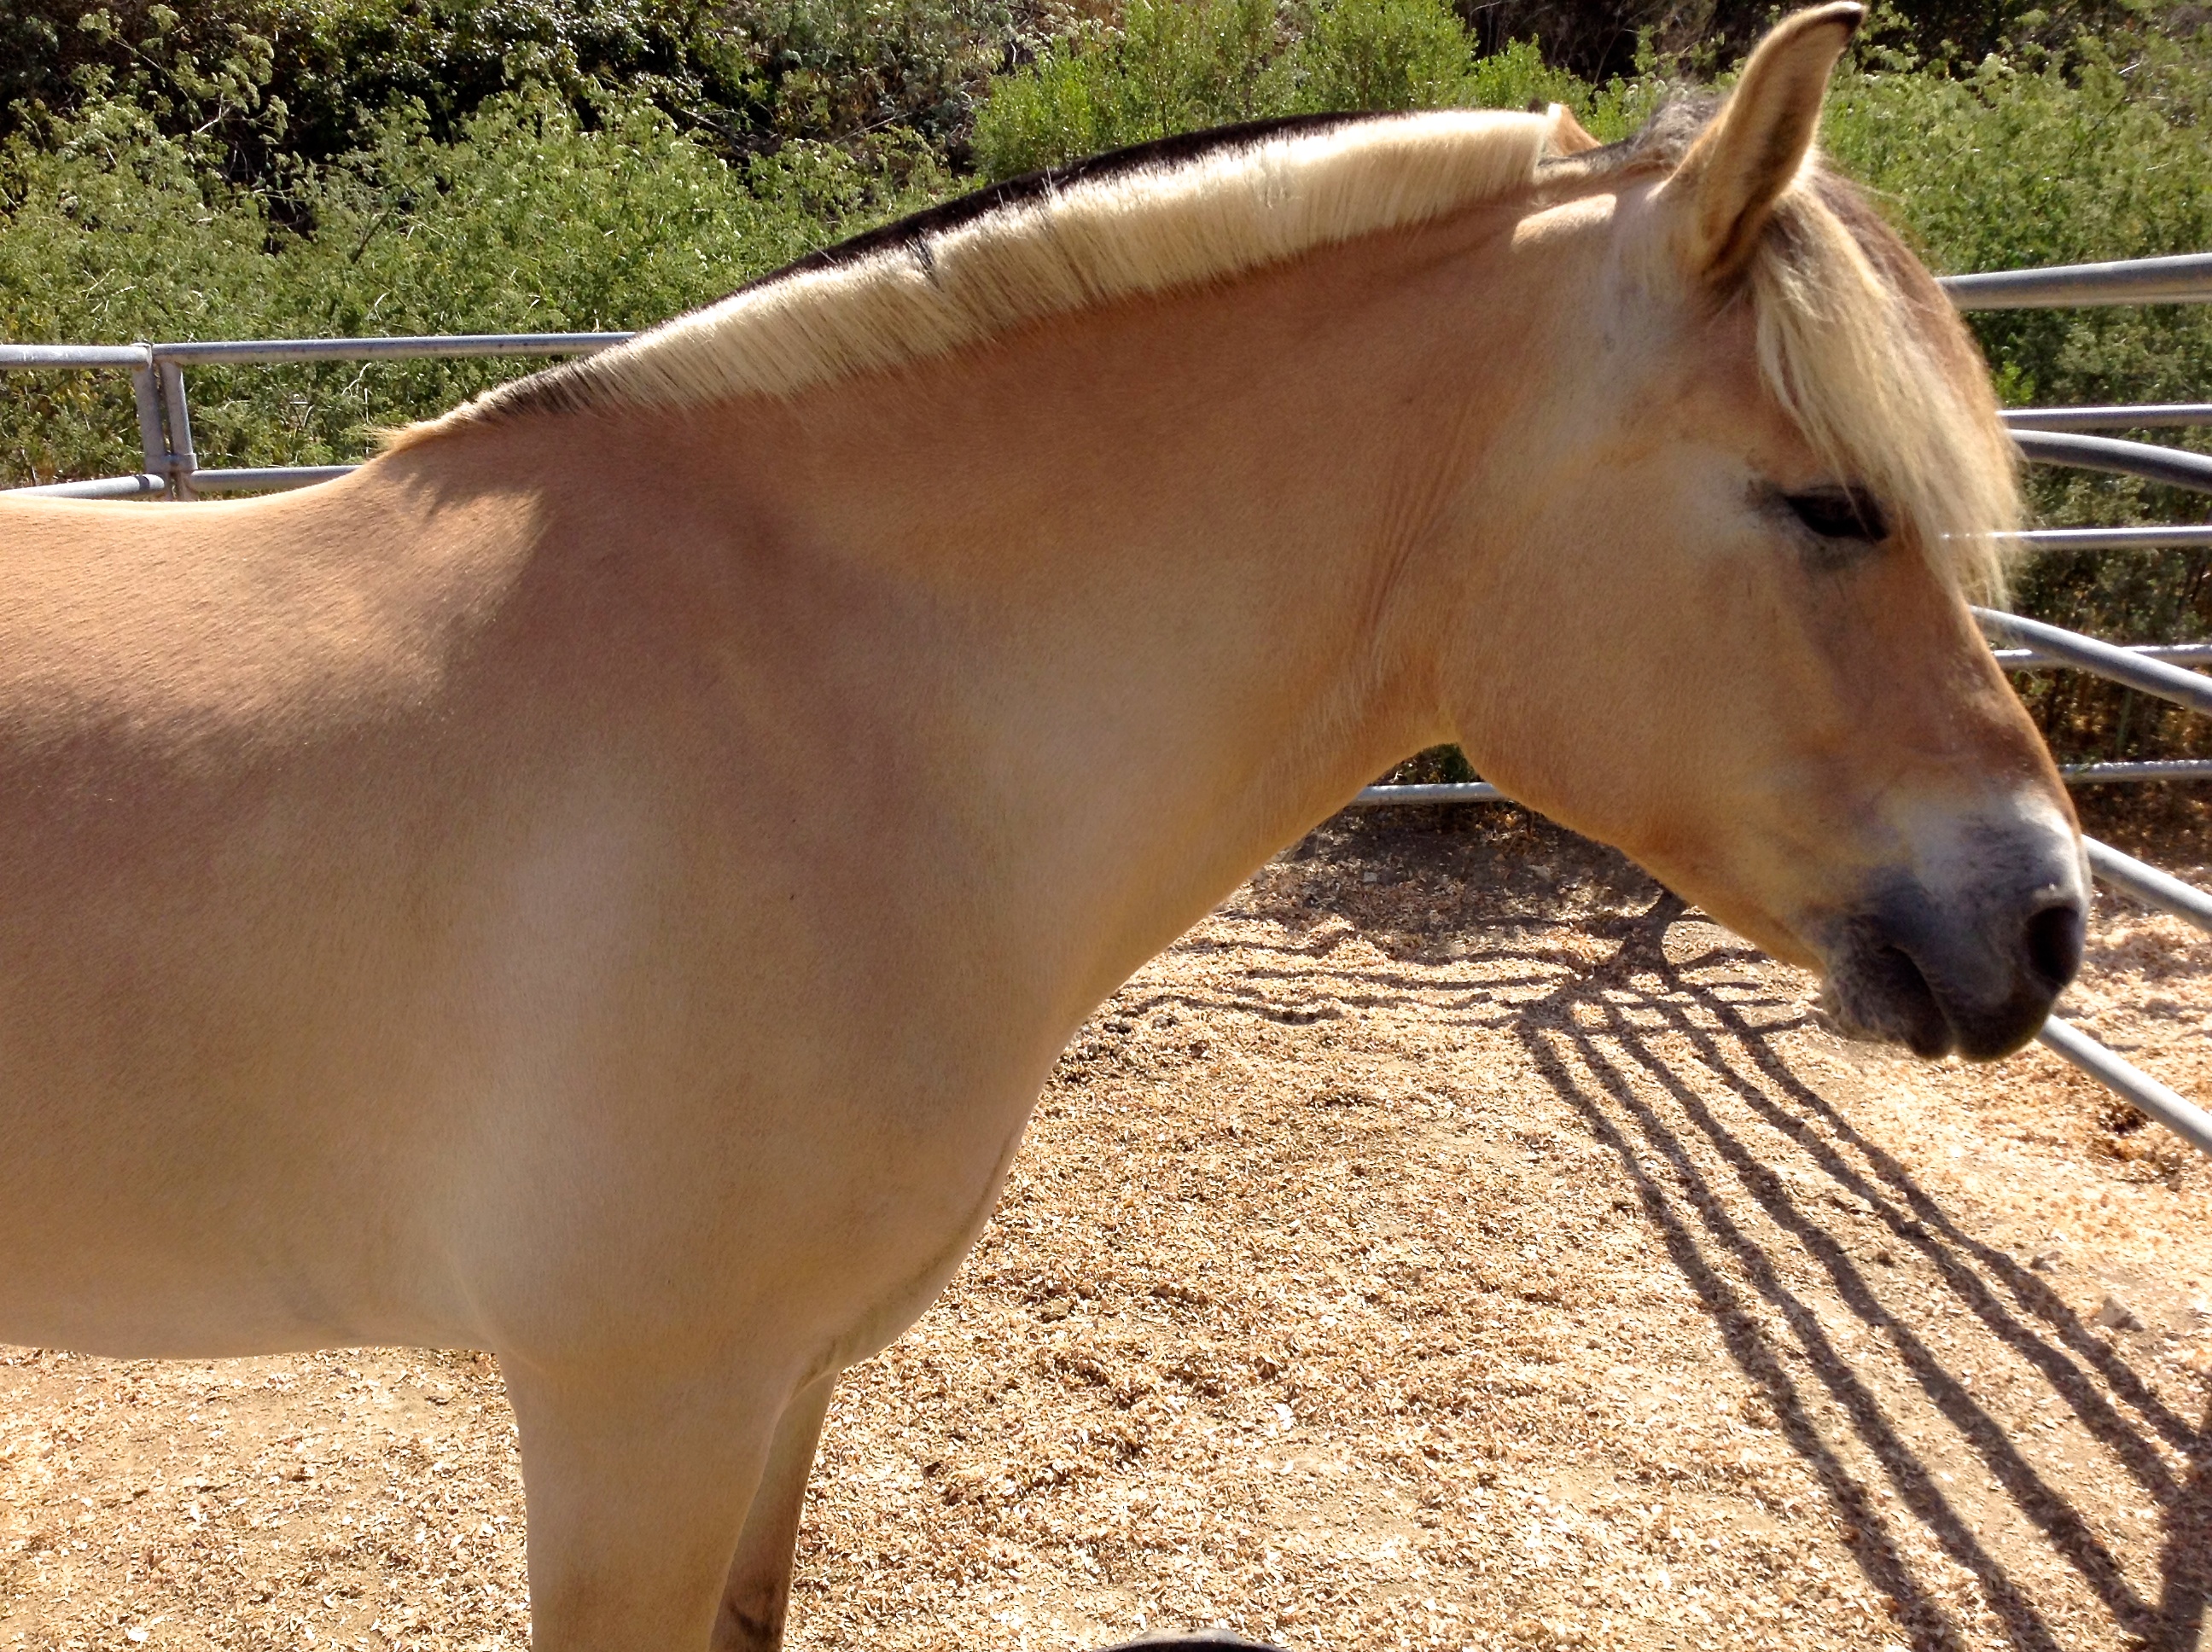
horse, mammal, stallion, mane, fauna, horses, vertebrate, mare, montanadeorostatepark, norwegianfjordhorse, montadeorohorsecamp, colt, pack animal, horse like mammal, mustang horse